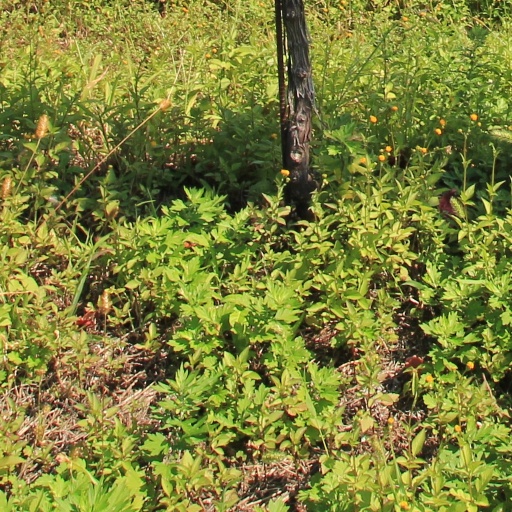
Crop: grape